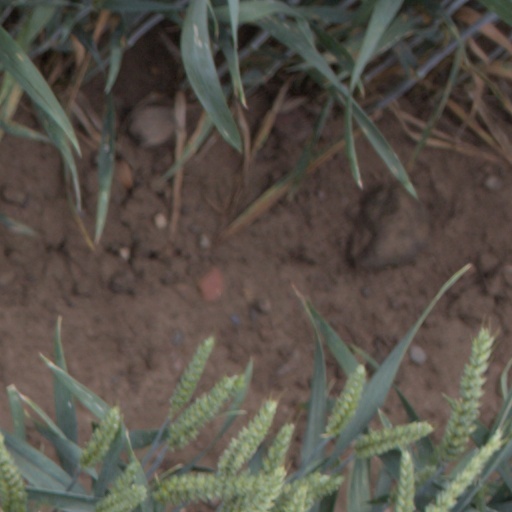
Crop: wheat